Paul Millsap

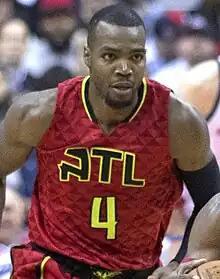
Millsap in 2017

In the Hawks' season opener on October 27, 2016, Millsap scored a game-high 28 points on 11-of-20 shooting in a 114–99 win over the Washington Wizards. On December 19, 2016, he scored a season-high 30 points, including the go-ahead 10-footer with 12.7 seconds left, to help the Hawks defeat the Oklahoma City Thunder 110–108. On January 1, 2017, he set a new season high with 32 points and had 13 rebounds in a 114–112 overtime win over the San Antonio Spurs, helping the Hawks snap a string of 11 straight losses to San Antonio since 2010. On January 26, he was named an Eastern Conference All-Star reserve for the 2017 NBA All-Star Game, earning his fourth straight All-Star nod. Three days later, he had a season-high 37 points, including the go-ahead layup with 27 seconds remaining in the fourth overtime, to lead the Hawks to a 142–139 win over the New York Knicks. He also had 19 rebounds, setting another season high, and seven assists.